Harry Kandel

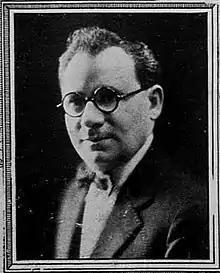
Harry Kandel, 1922 passport photo

Harry Kandel (c. 1885–1943) was an American clarinetist and klezmer bandleader of the early twentieth century. His recording career with the Victor Recording Company lasted from 1916 to 1927, during which he released dozens of Jewish music records.